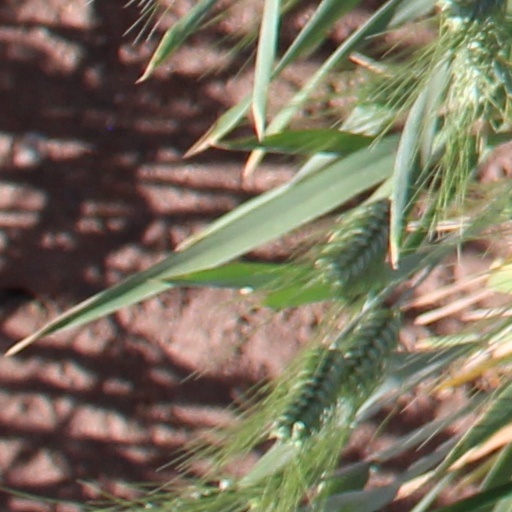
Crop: wheat